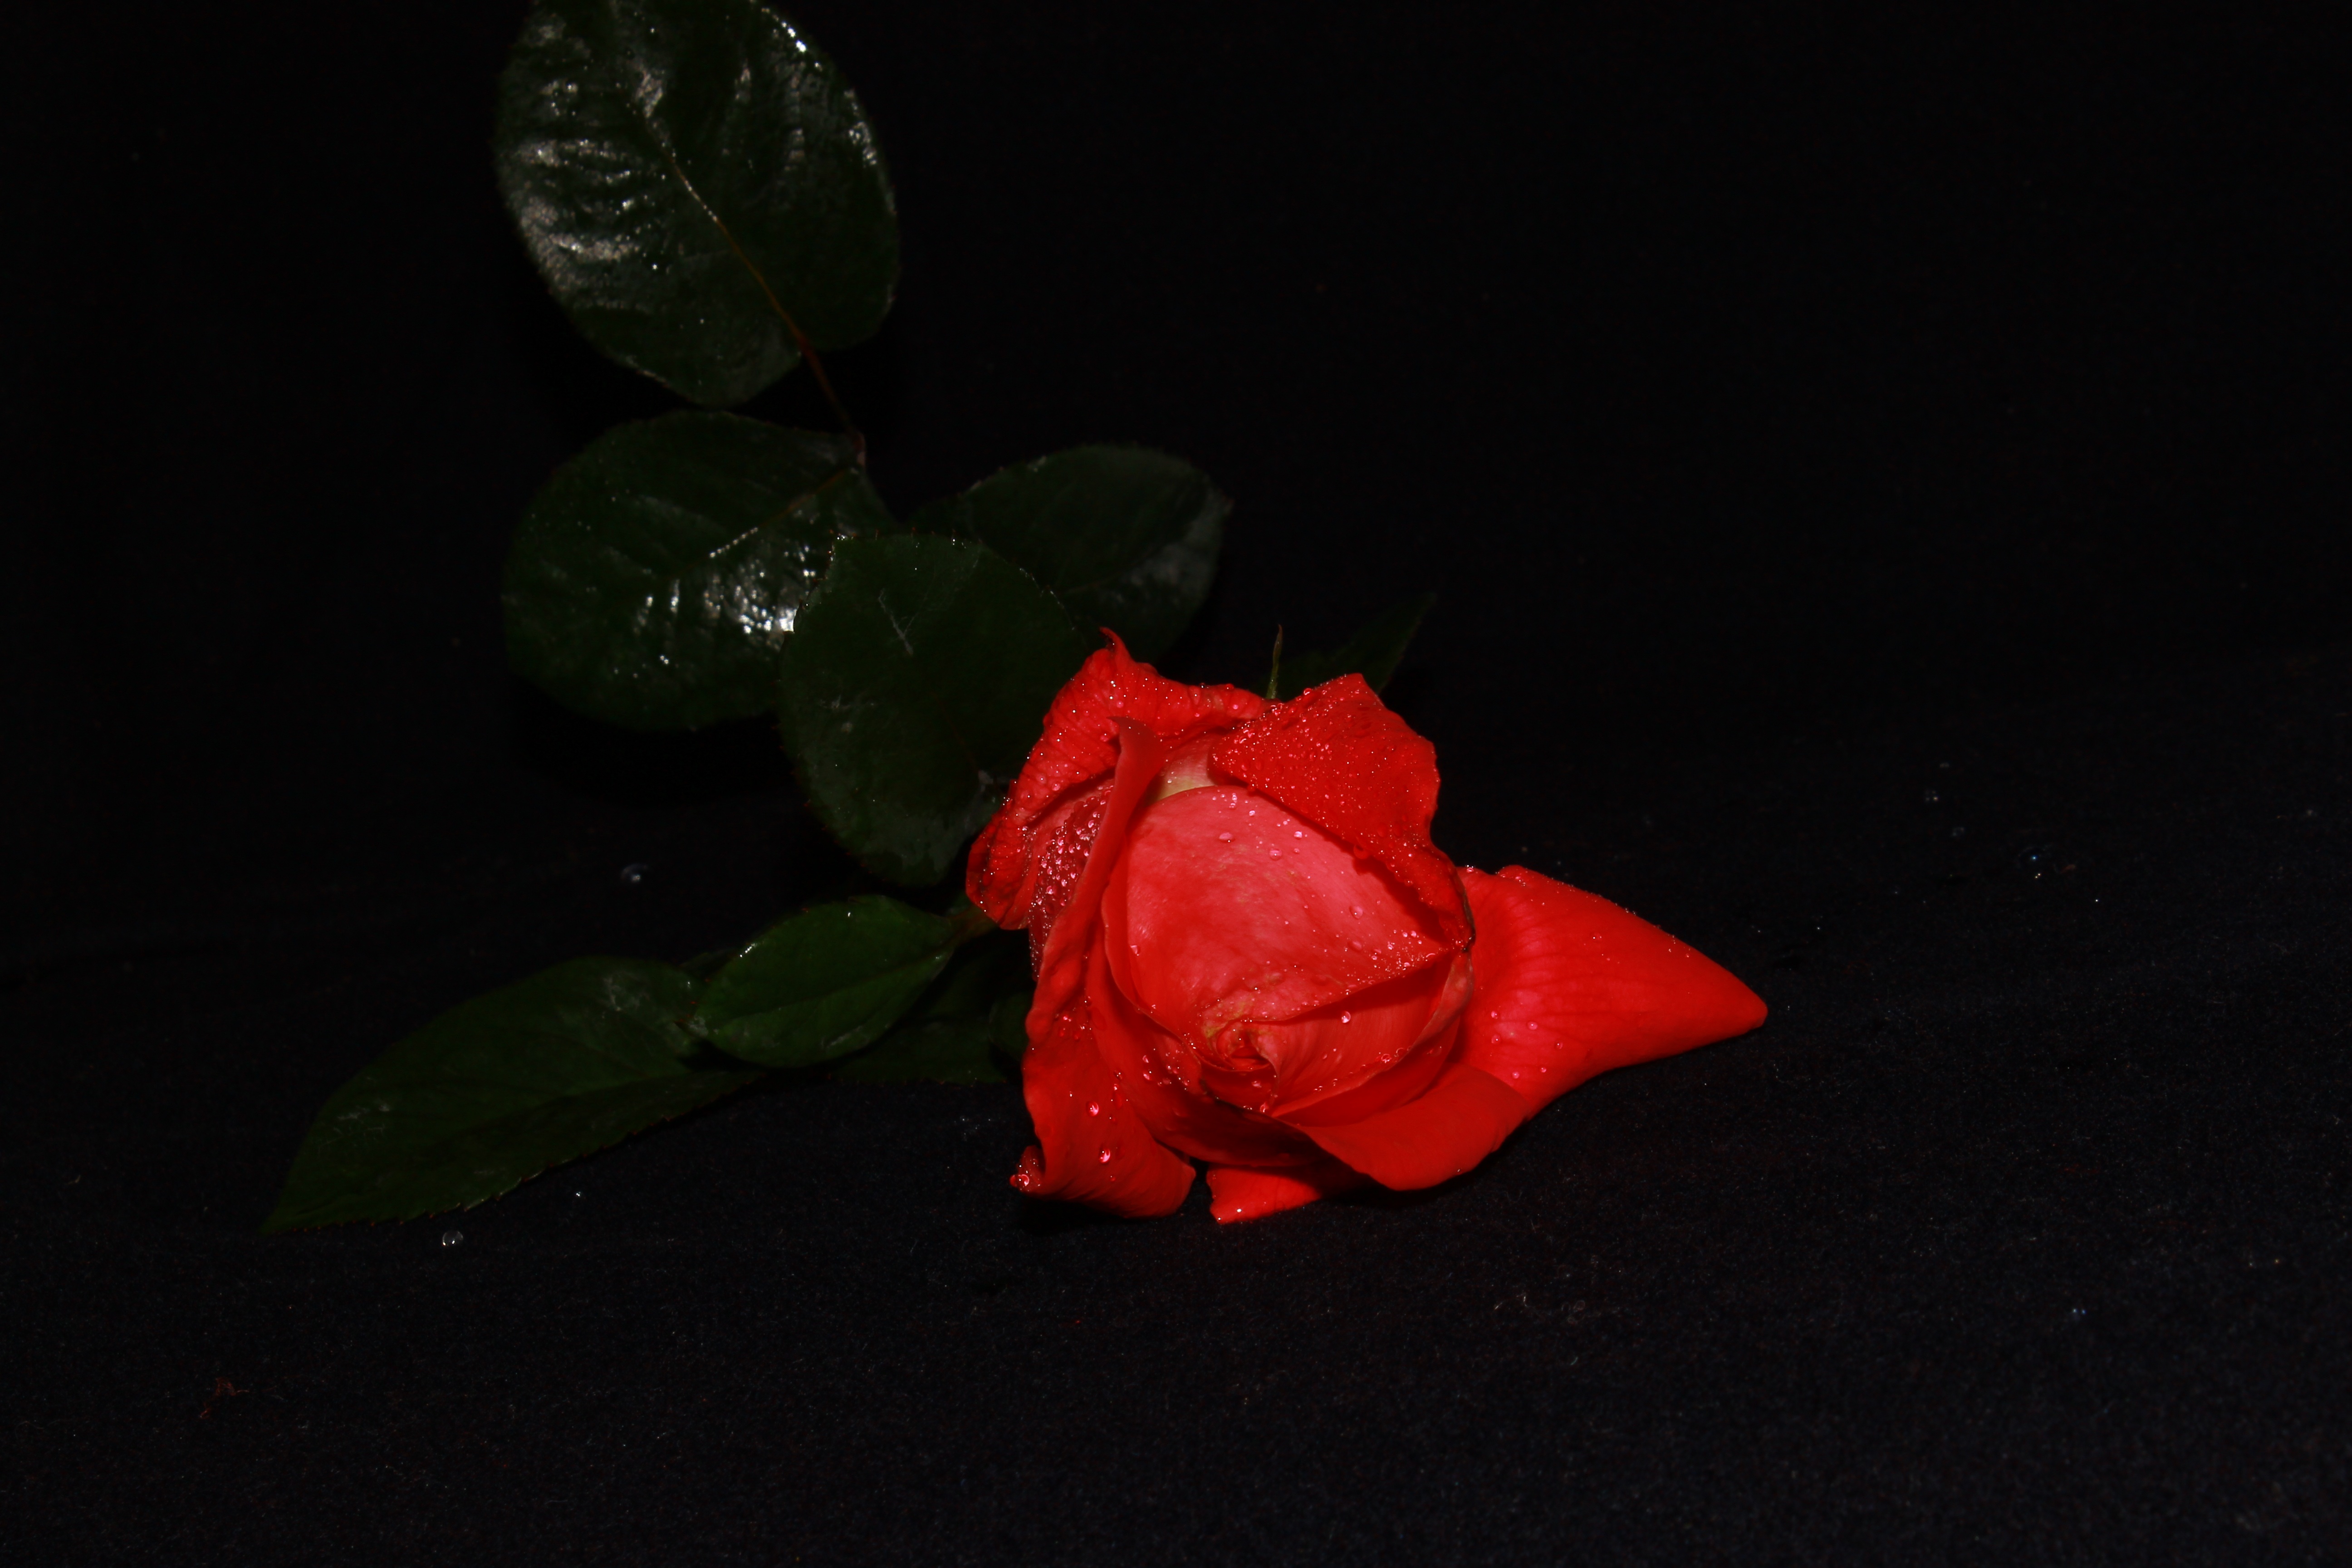
blossom, plant, leaf, flower, petal, dark, rose, green, red, color, darkness, black, flowers, close up, macro photography, flowering plant, land plant